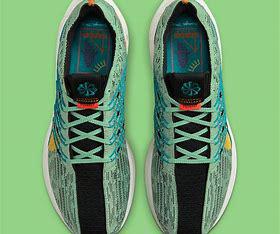
Brand: Nike
Model: Pegasus Turbo Next Nature